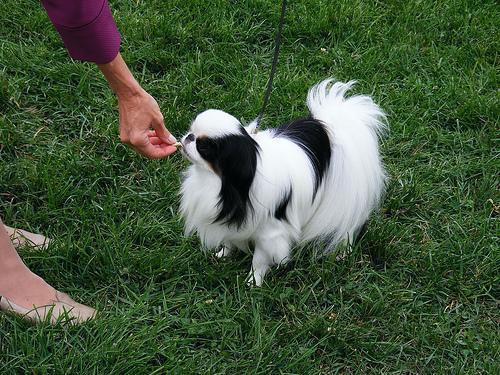
Japanese_spaniel